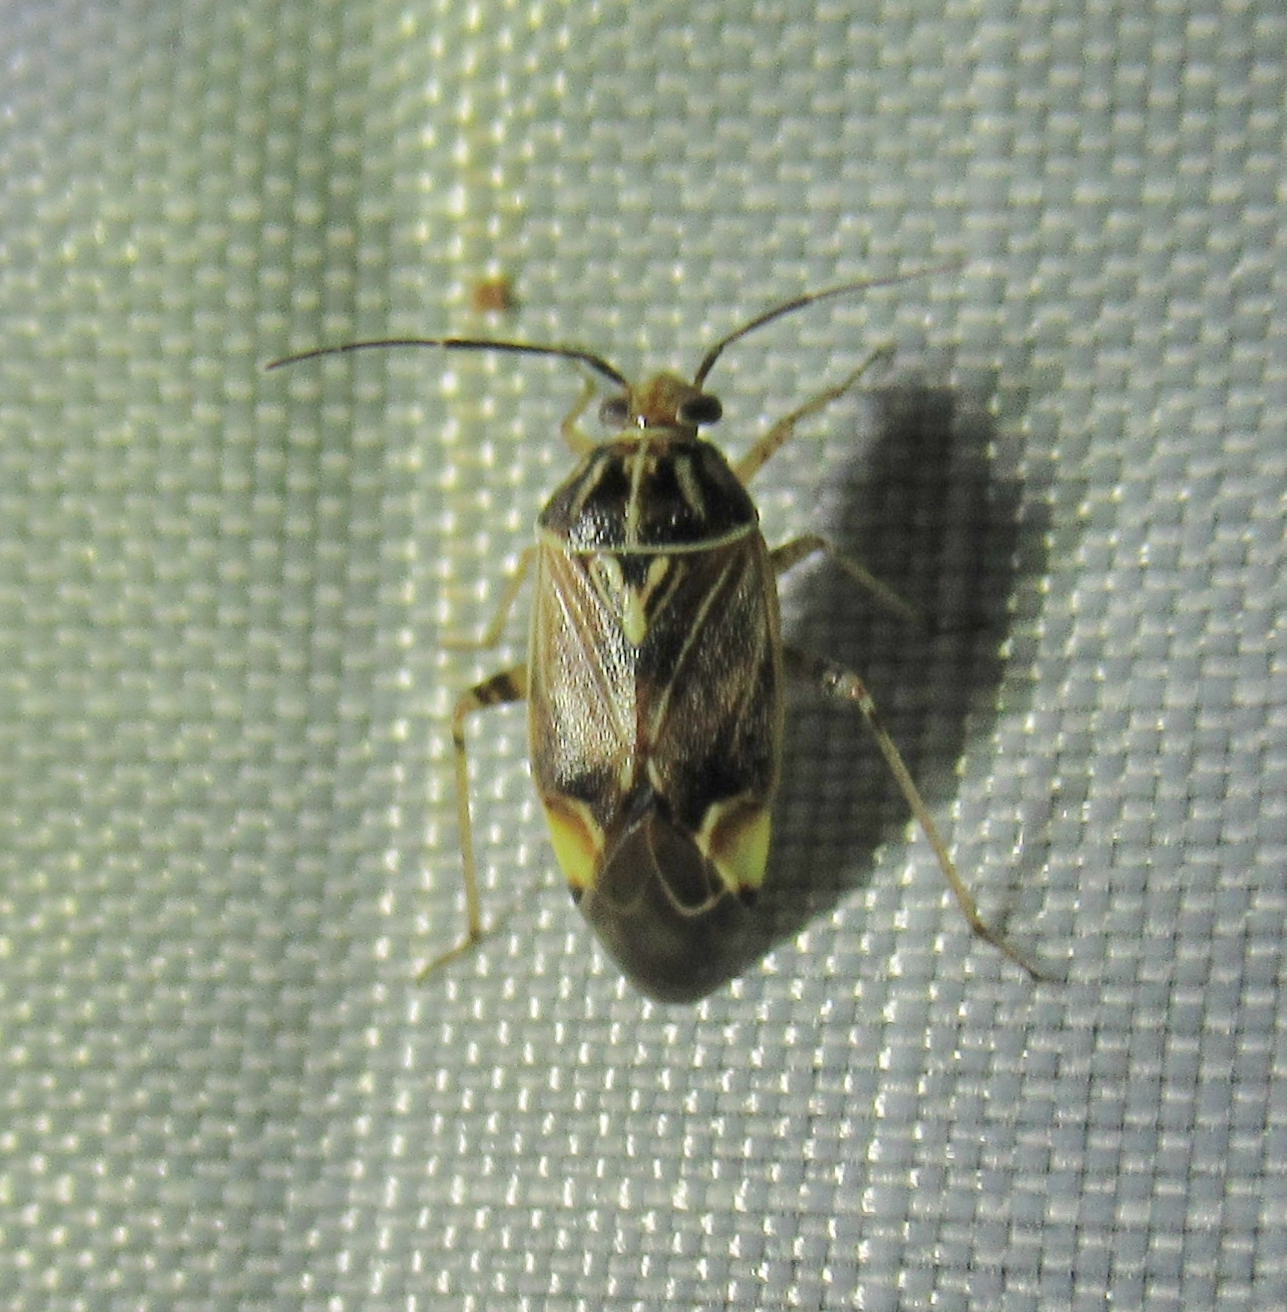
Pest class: lygus_bug